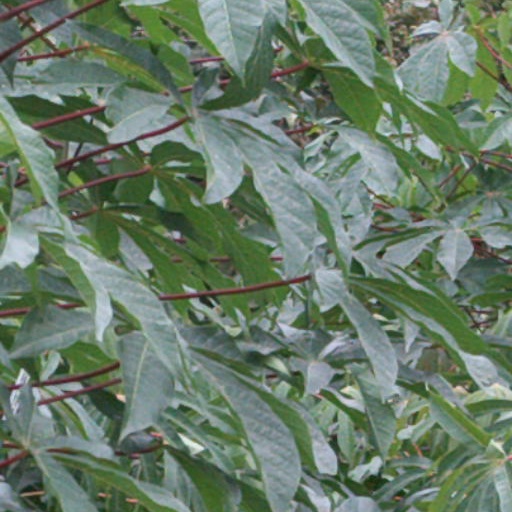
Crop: cassava